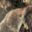
Label: shrew